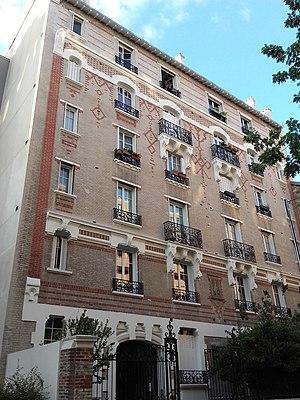
immeuble inscrit sur la base Mérimée
La rue Armand-Silvestre est une voie de communication située à Courbevoie.